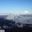
Label: mountain